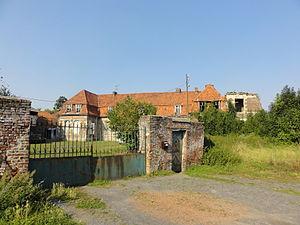
Château des Douaniers, Compagnie des mines d'Anzin, Fresnes-sur-Escaut, Nord, Nord-Pas-de-Calais, France. Depicted place&#58
Cet article recense les soixante-douze monuments historiques du bassin minier du Nord-Pas-de-Calais. La plupart d'entre eux ont été classés ou inscrits en 2009 et 2010, puisqu'avant 2009, seuls une dizaine de monuments était classée ou inscrite. Une soixantaine l'a donc été en 2009 et 2010.
Fresnes-sur-Escaut est une commune française située dans le département du Nord, en région Hauts-de-France.
Cet article recense de manière non exhaustive les châteaux, maisons fortes, mottes castrales, situés dans le département français du Nord. Il est fait état des inscriptions et classements au titre des monuments historiques.
Le château des Douaniers est un château situé à Fresnes-sur-Escaut, dans le Nord, en France.